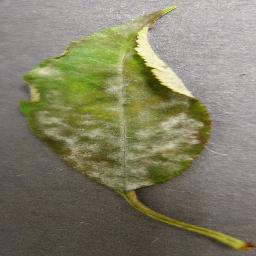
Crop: cherry
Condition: (including_sour)_powdery_mildew